New Slang

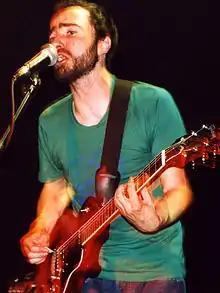
James Mercer in 2004. The song explores his feelings on his hometown of Albuquerque, New Mexico.

The Shins were not truly a band when James Mercer composed the song, and the idea of making music his career seemed uncertain. The song's creation was partially a reaction to the music scene in Albuquerque, New Mexico, the band's hometown, which Mercer described as "macho, really heavy, and aggressive." He characterized it as a punk rock-esque move akin to giving the finger to the entire town. The song was born out of frustration regarding his personal life and future. "It's definitely a moment in my life, that sort of angst and confusion about what my future was going to be," he remarked. He described it as a "Saturn return" period of his life, in which he felt he could not relate to anyone in his hometown and his life there had become depressing. He had become a "hermit" working on the band's debut album, "Oh, Inverted World", and had lost interest in partying with friends. The line "Gold teeth and a curse for this town" refers to his songwriting talent and his feelings on Albuquerque.